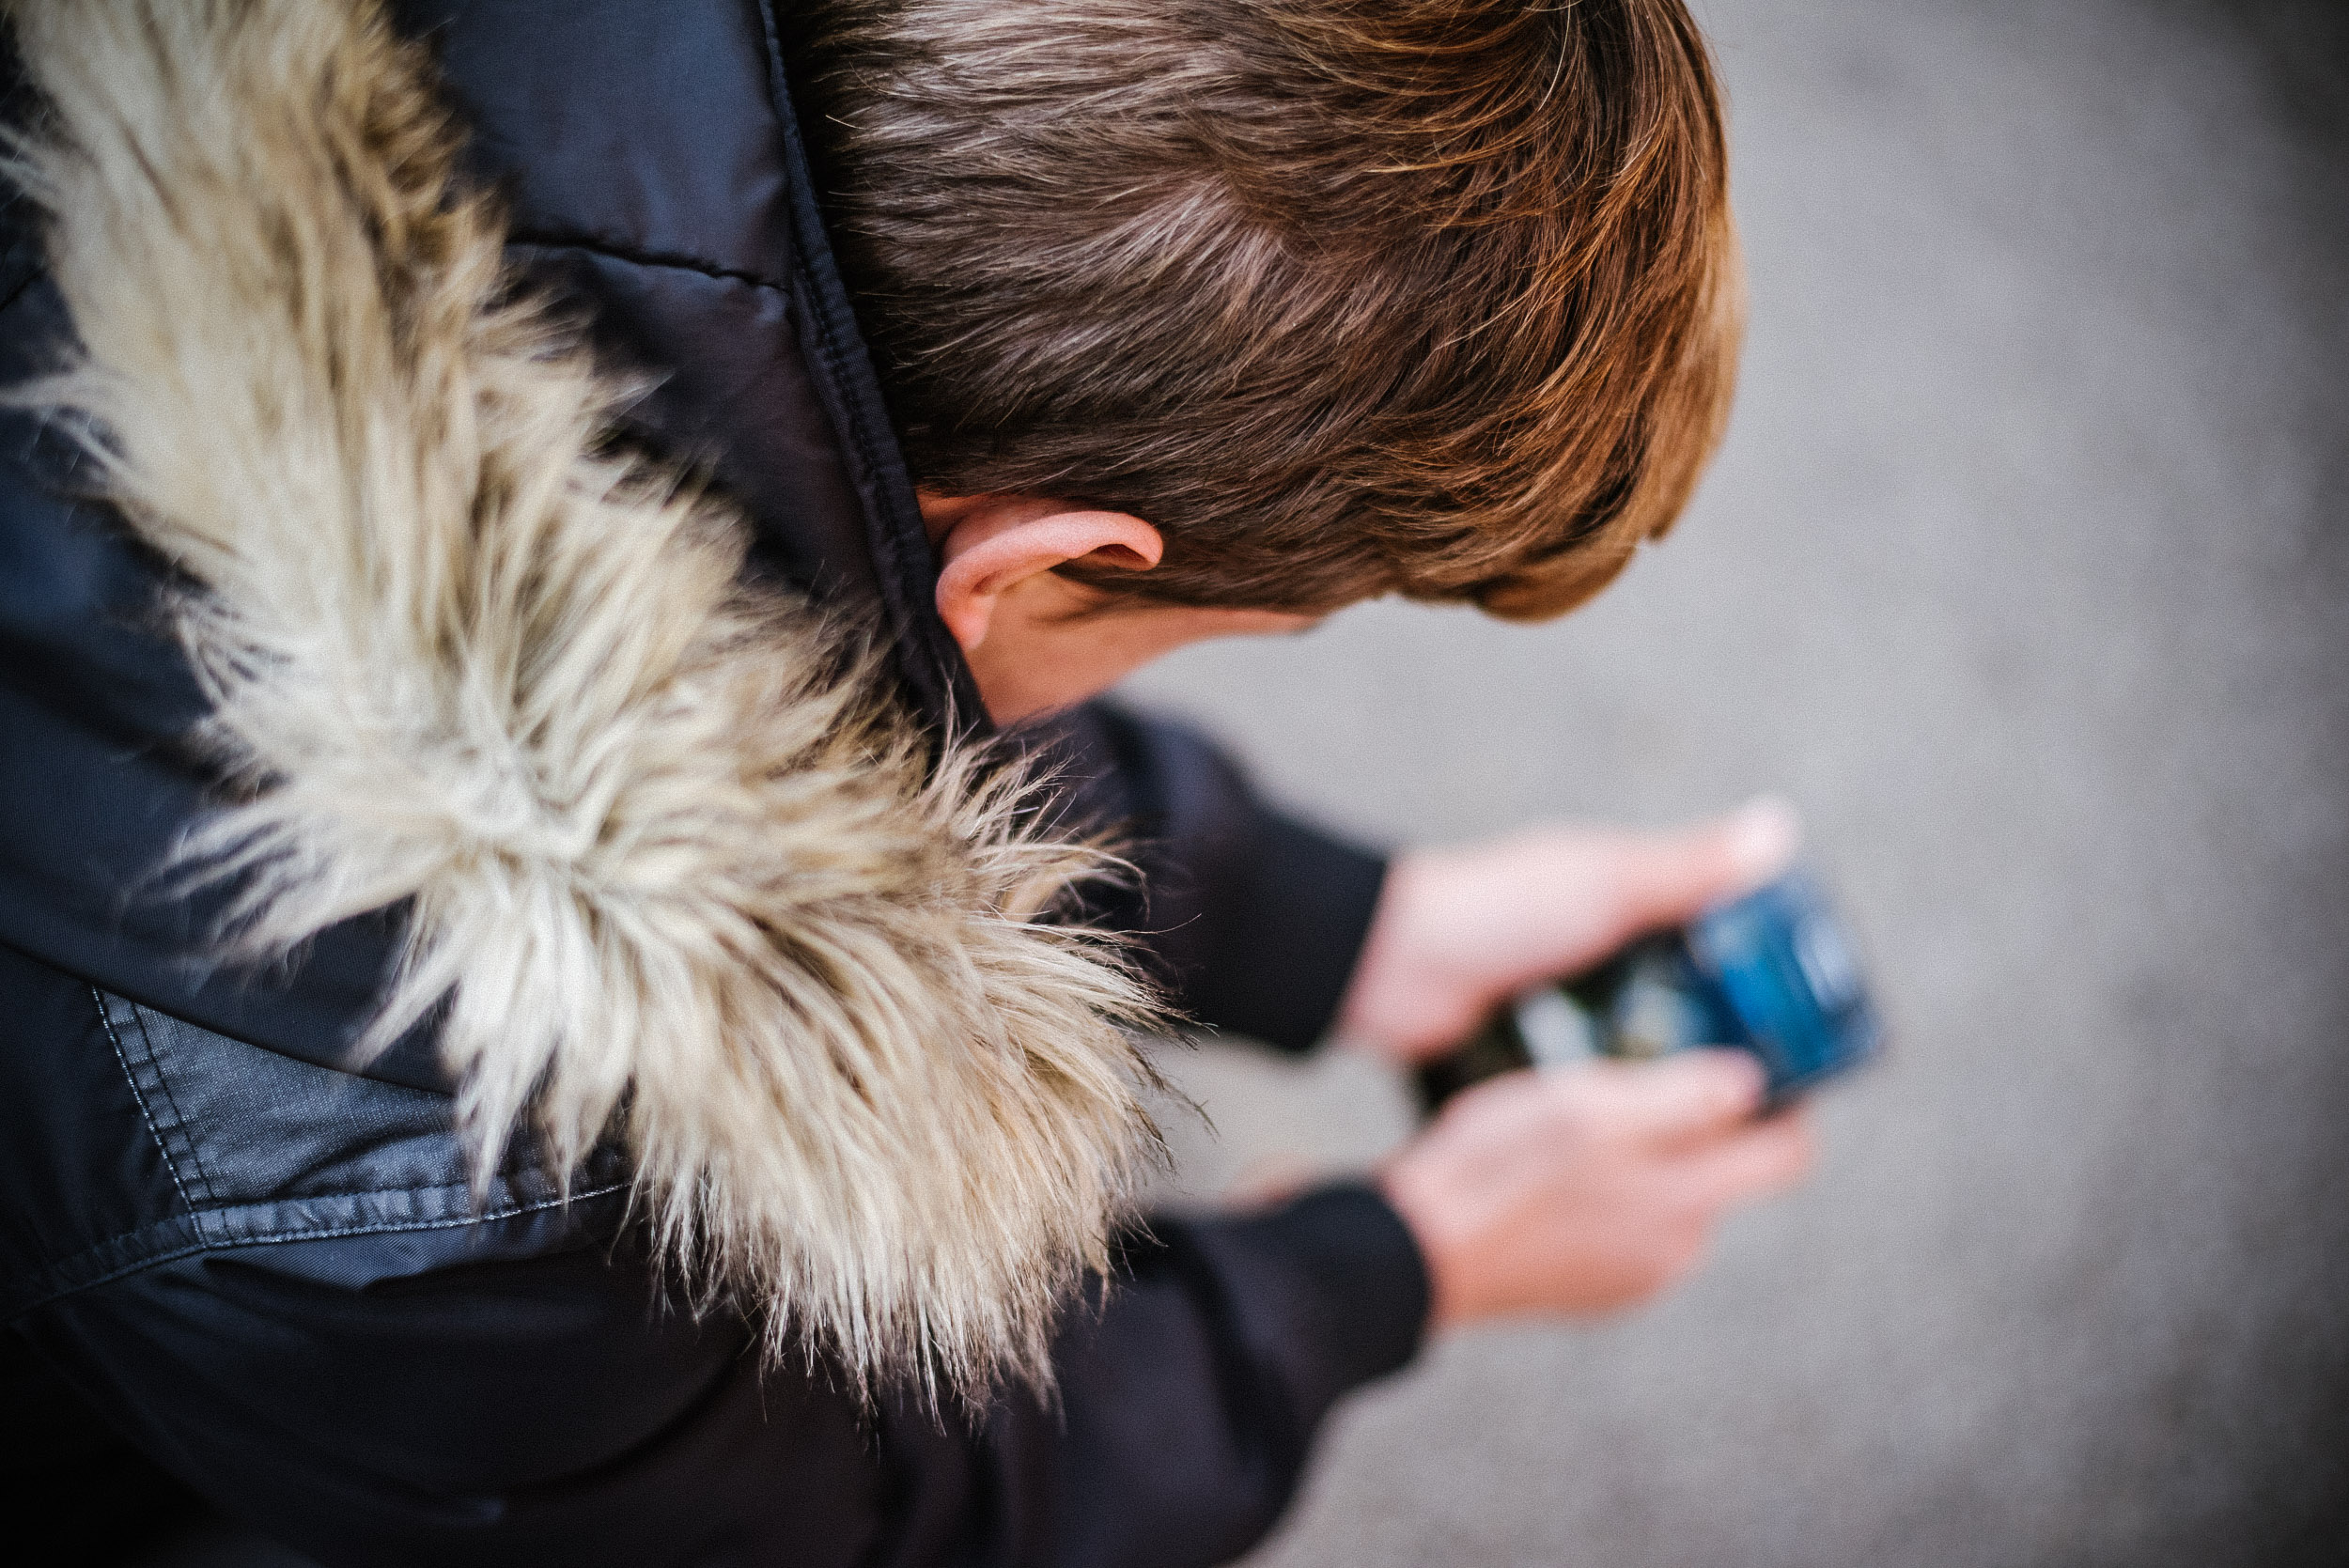
bokeh, hair, fur, portrait, nikon, ear, material, hairstyle, textile, head, d750, depthoffield, 500mmf18, curuyann, connected, facial hair, fur clothing